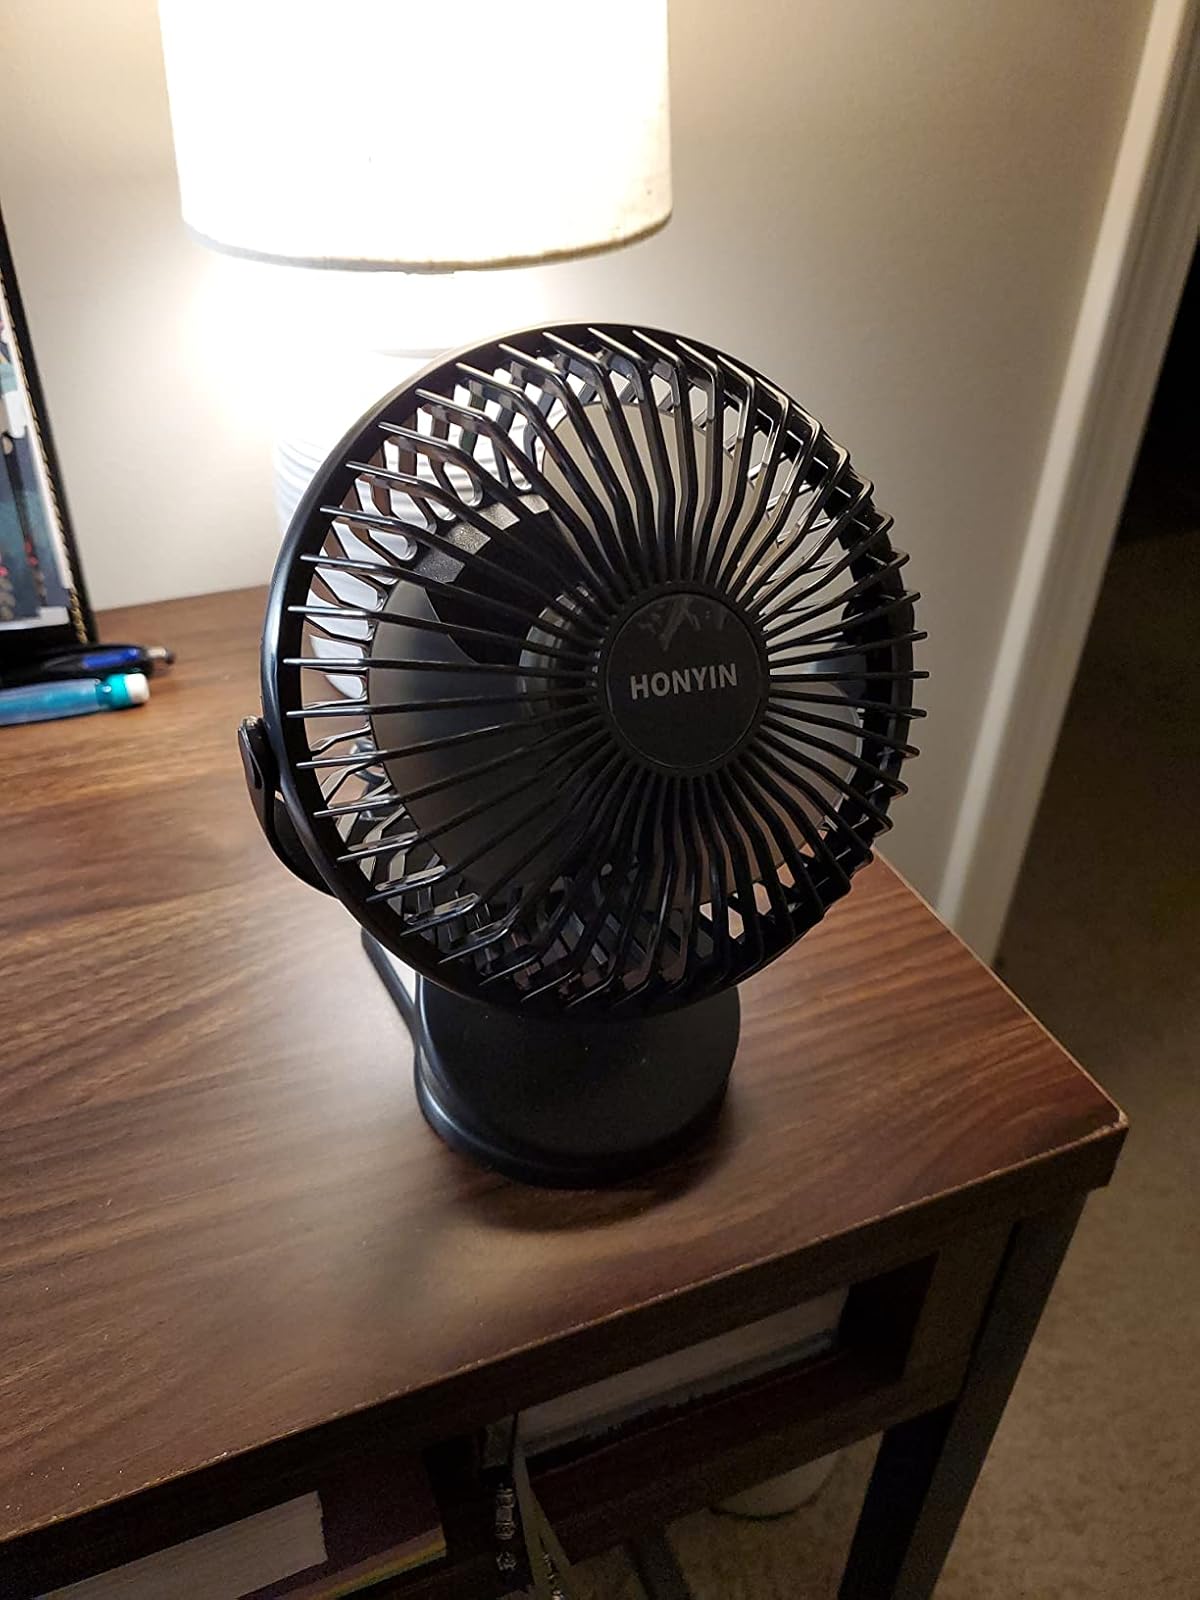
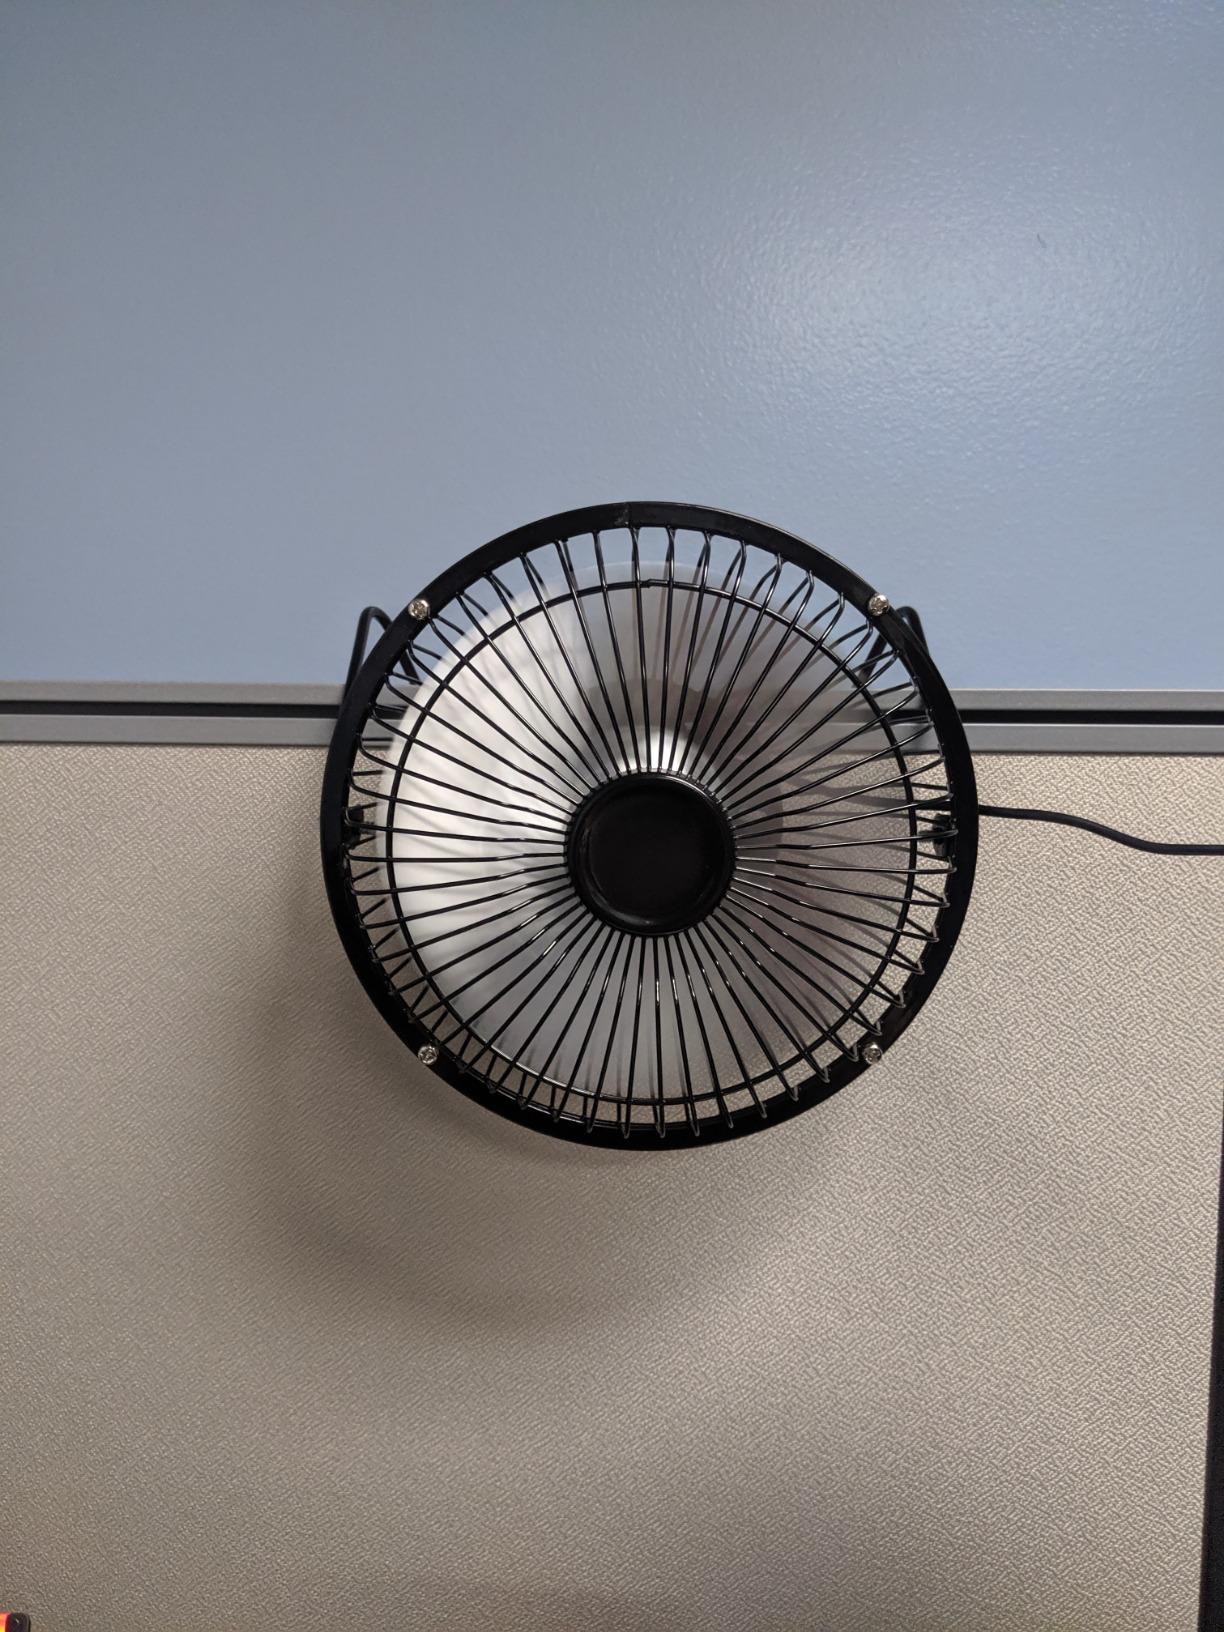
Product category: fan
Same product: no